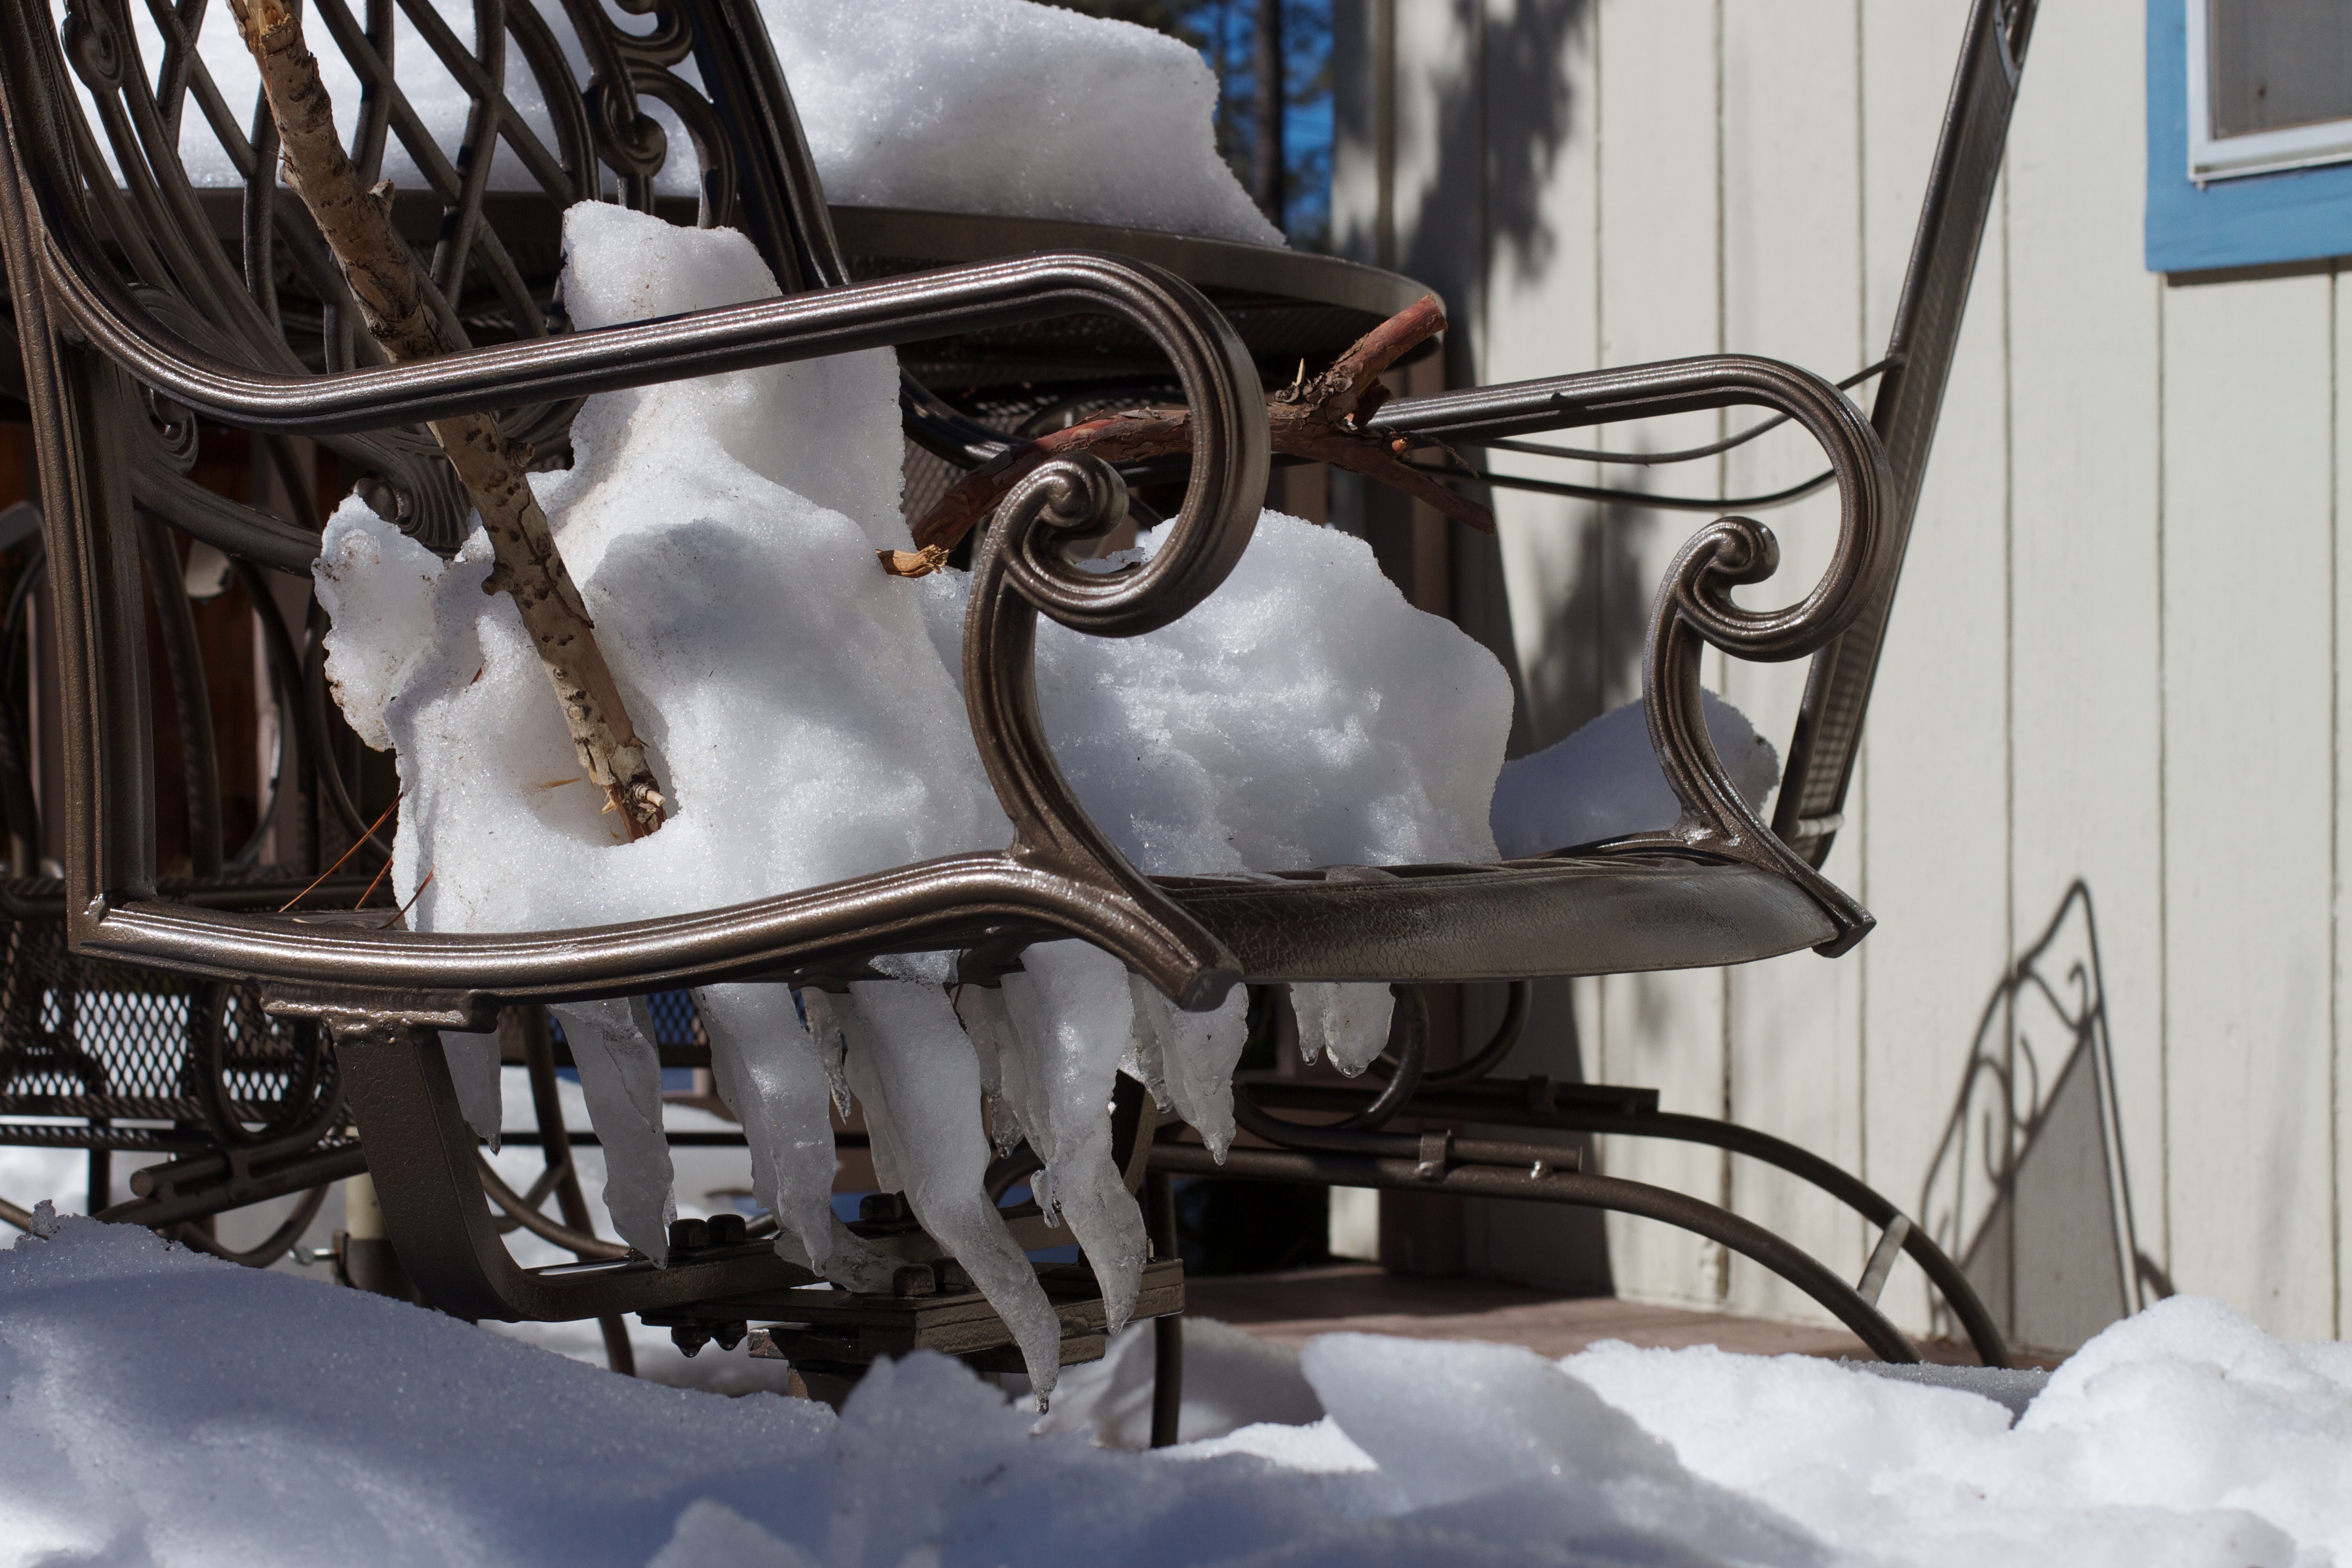
snow, winter, ice, vehicle, weather, season, footwear, carriage, grumpysnowman